King Manor

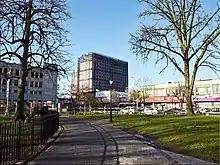
The intersection of 150th Street and Jamaica Avenue as seen from Rufus King Park

Prior to the European colonization of Long Island in the 17th century, the island was occupied by Native Americans, though there exists no evidence of Native American settlement on the house's site. The current park site was located between a group of hills named the Woody Heights to the north and Mechawanienck Trail (which later became Jamaica Avenue) to the south. The first documented structure on or near King Manor's site was a quartering house, which appeared in a 1666 map. According to researcher Jo Ann Cotz, the presence of a chimney and large foundation indicate that this structure may have been used by the British military, but researcher Joel Grossman writes that the nearby huts used by British soldiers were different in design from the quartering house. A leathermaker named John Owlffield bought the land in 1664; the grounds may contain remnants of trenches that he used to soak animal hides. Though it is unknown whether Owlffield's holdings included the King Manor site itself, his descendants, the Oldfield family, did own property that became part of King Manor.